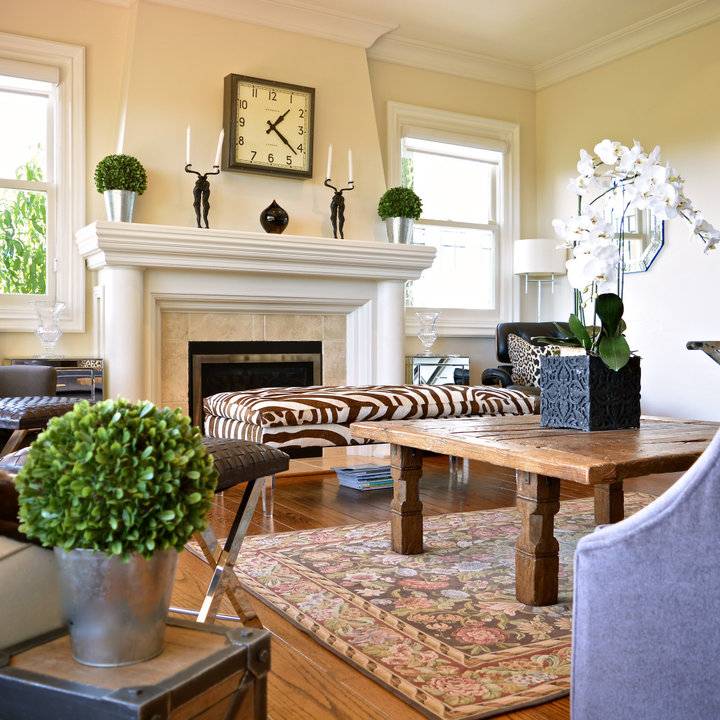
Style: ArtDeco